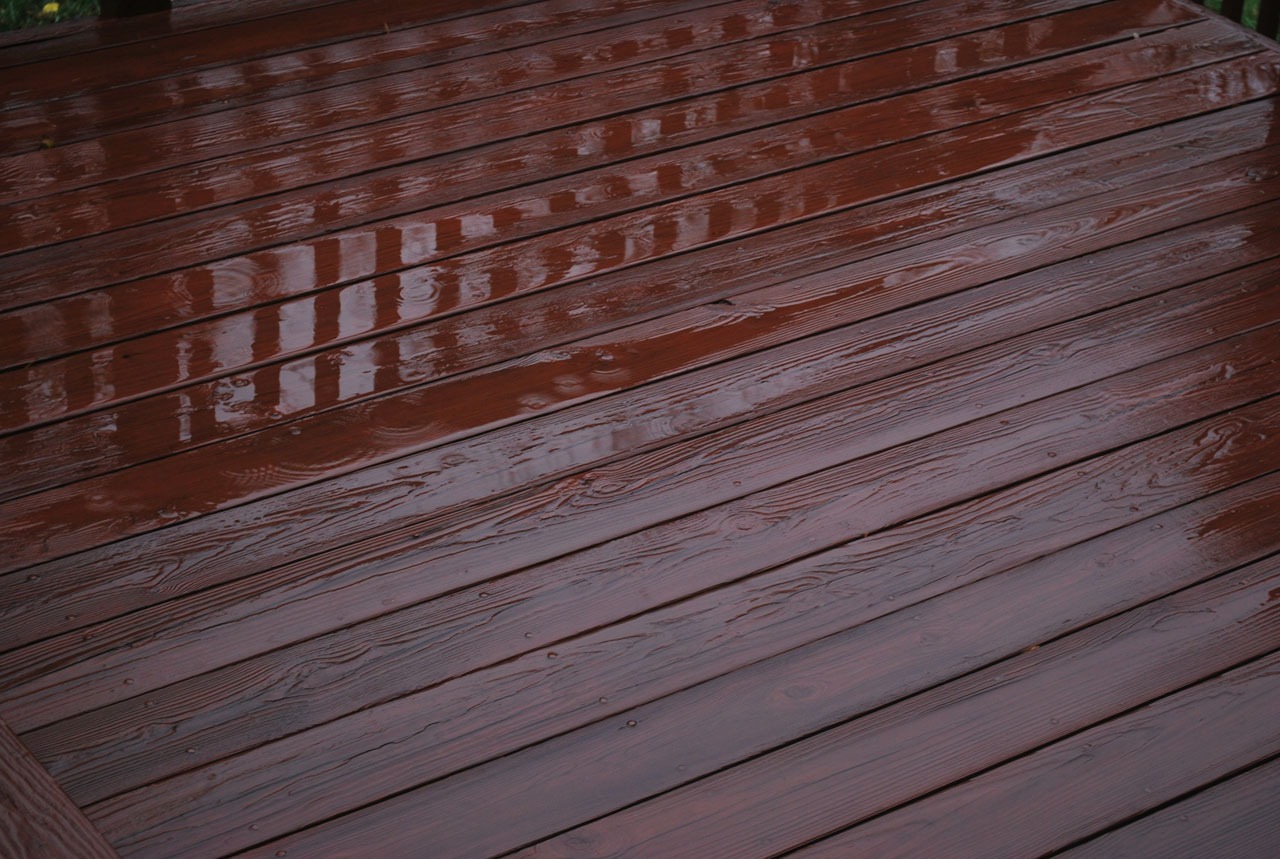
water, deck, wood, rain, plank, floor, wall, puddle, brick, lumber, material, hardwood, wooden, slippery, siding, slick, flooring, plywood, wood flooring, window covering, outdoor structure, laminate flooring, wood stain